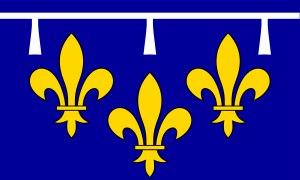
Orléans [ɔʁleɑ̃] est une commune française du centre-nord de la France, située à environ 120 kilomètres au sud de Paris. Siège du conseil de la métropole d'Orléans, la ville est également le chef-lieu du département du Loiret et de la région Centre-Val de Loire, ce qui en fait la métropole la plus proche de Paris.